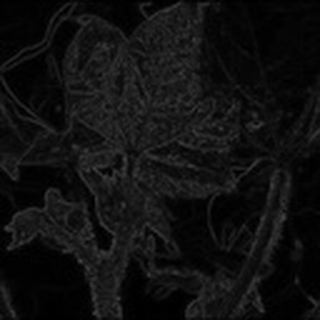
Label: cotton_aphids